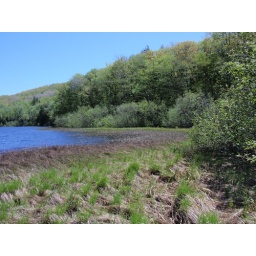
lake in the clouds shoreline